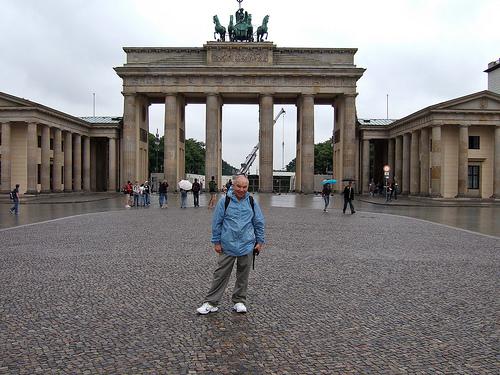
Weather: rain or strom